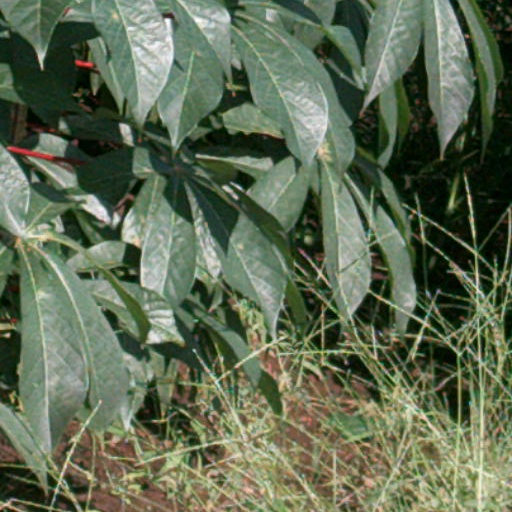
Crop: cassava